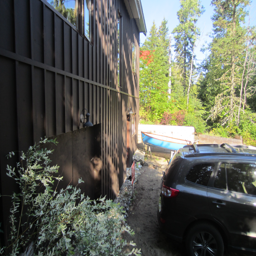
back of our house on the road side